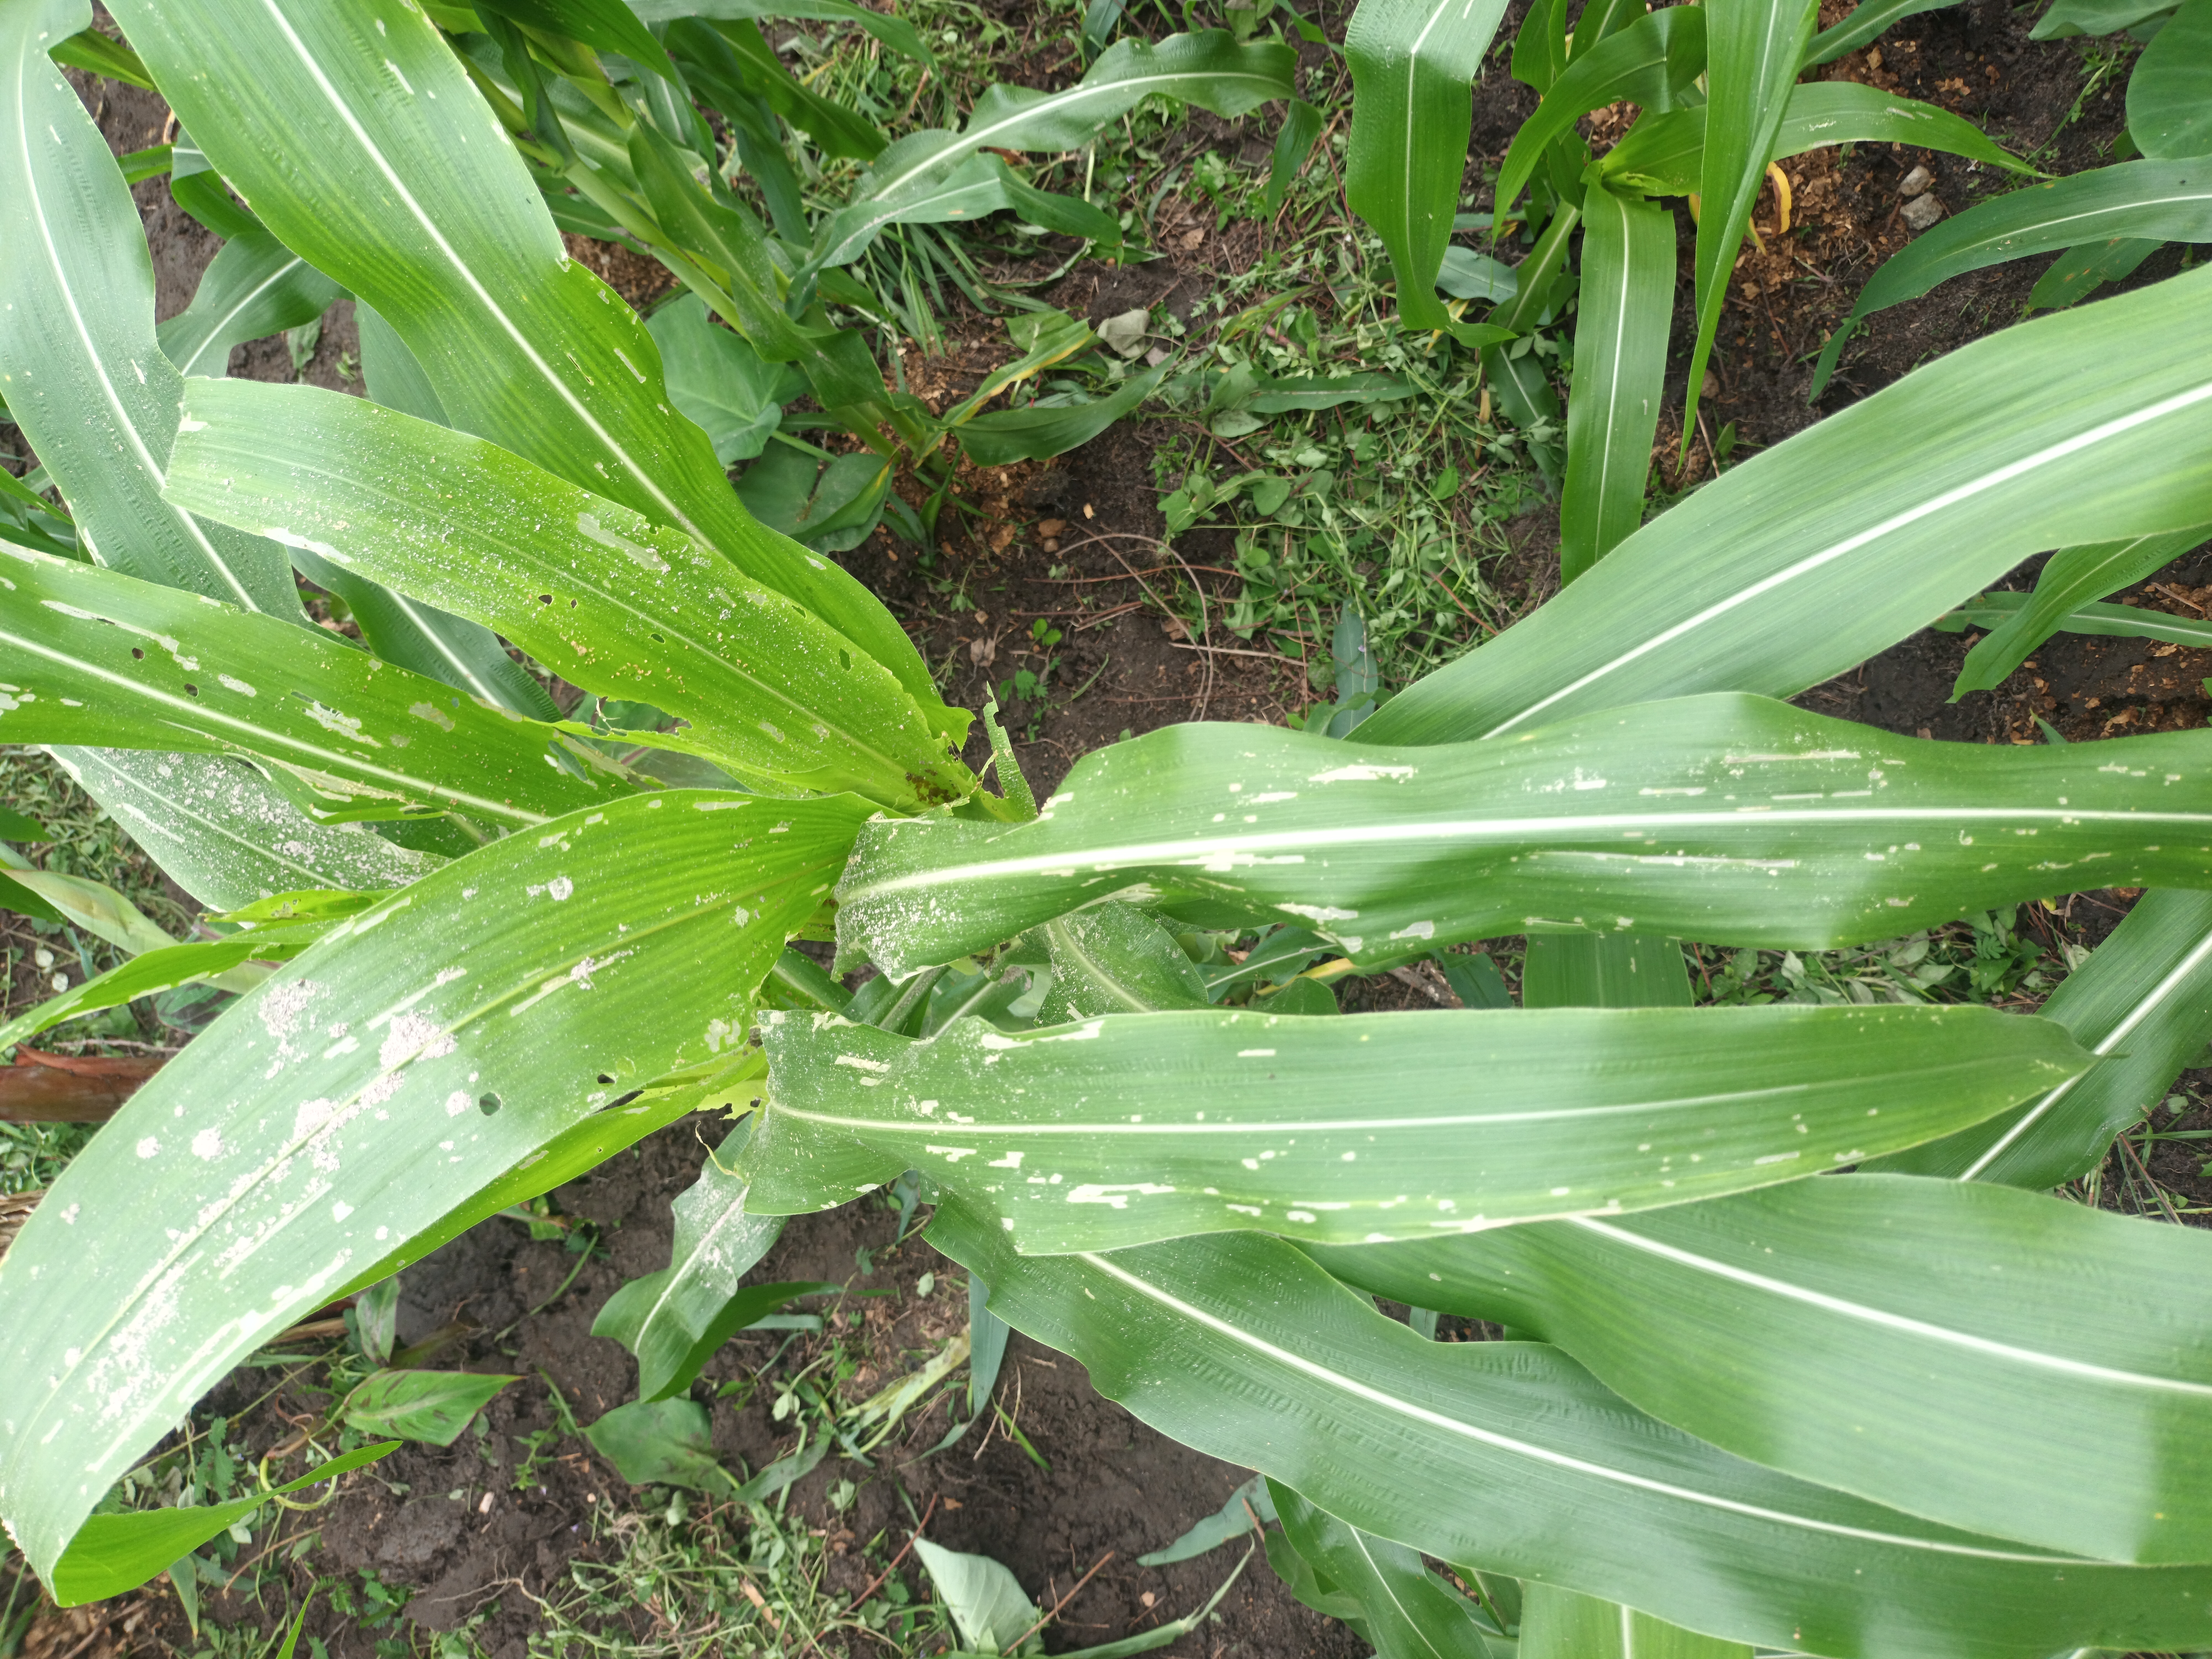
Label: spodoptera_frugiperda